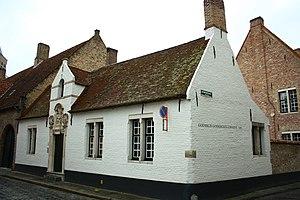
Cette page regroupe l'ensemble des monuments classés de la ville de Bruges pour les noms de rues de M à N.